Amin Tabatabaei

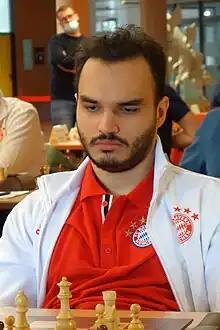
Amin Tabatabaei in 2023

Seyyed Mohammad Amin Tabatabaei (born 5 February 2001) is an Iranian chess grandmaster. He has represented Iran in three Chess Olympiads (2018, 2022 and 2024).